List of Love sculptures

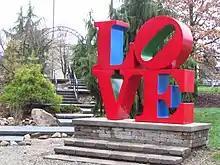
"LOVE" sculpture Arts Park in New Castle, Indiana

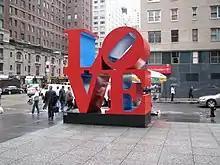
In New York City, New York

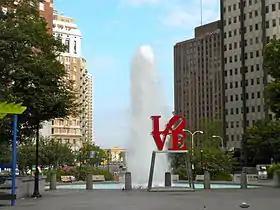
In John F. Kennedy Plaza, Philadelphia with Museum of Art in the far background

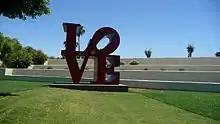
At the Scottsdale, Arizona Civic Center

Robert Indiana's pop art "Love" design was originally produced as a print for a Museum of Modern Art Christmas card in 1965. The first LOVE sculpture, in Indianapolis, was made in 1970. Since then, it has been released in many different incarnations and sculptural versions now appear in urban centers around the globe. Variants employ the Hebrew, Chinese, Italian and Spanish languages.